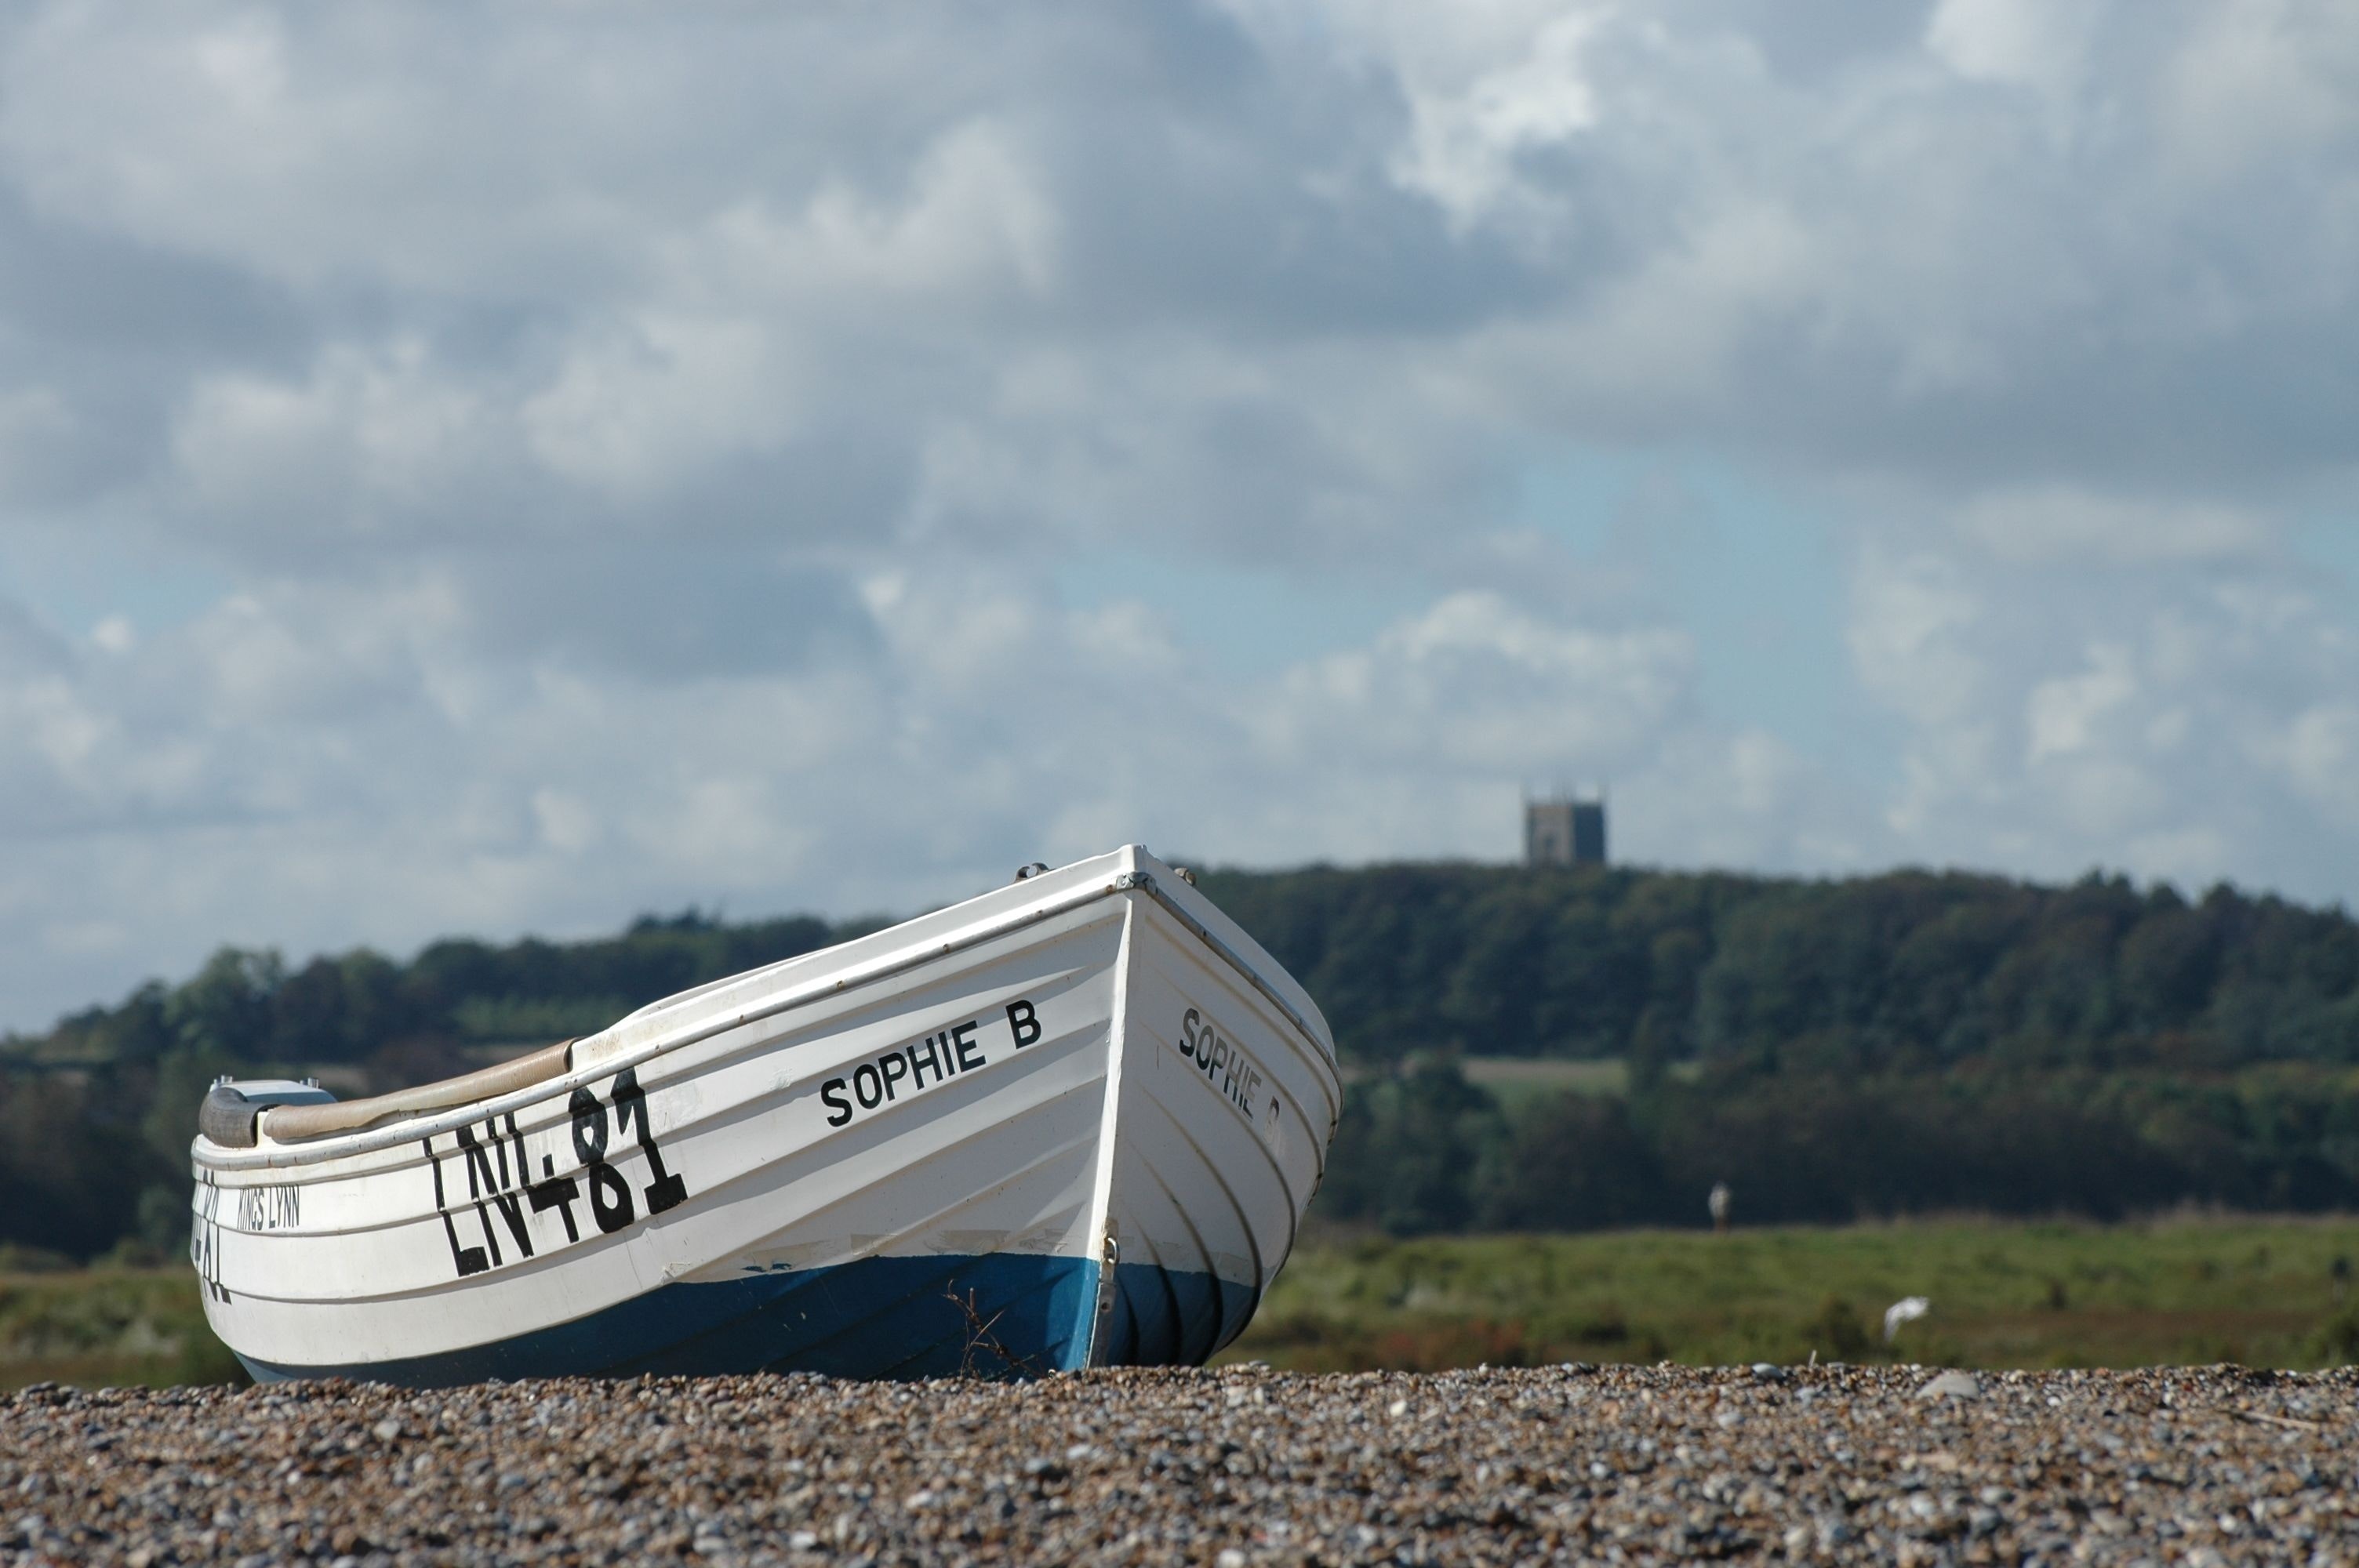
water transportation, sky, vehicle, boat, tree, coast, photography, cloud, watercraft, vacation, house, shoe